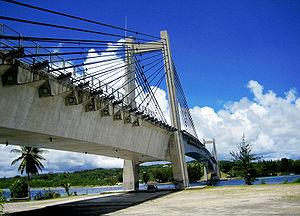
La classification des ponts peut être différente selon le critère de classement : la fonction, les matériaux, la structure, le type de travées, l'importance de l'ouvrage ou selon des critères propres aux familles d'ouvrages. Ces différents classements peuvent être croisés entre eux pour former des subdivisions.
Le pont de Koror-Babeldaob, aussi appelé pont de l'amitié Japon-Palaos ou encore pont K-B, est un pont à haubans en béton armé. Il est situé aux Palaos, un pays d'Océanie situé à l'est des Philippines, au nord de l'Indonésie et à l'ouest des États fédérés de Micronésie, et relie l'île de Koror à celle de Babeldaob depuis le 11 janvier 2002, date de son inauguration. Construit de novembre 1999 à octobre 2001 grâce à des fonds japonais, il remplace l'ancien pont à poutres en porte-à-faux en béton précontraint terminé en avril 1977 et qui s'est soudainement effondré le 26 septembre 1996 en tuant deux personnes et en blessant quatre autres. À la suite de cet accident, un pont provisoire flottant a été mis en place afin de rétablir la liaison entre Koror, la plus grande ville du pays, et Babeldaob, sa plus grande île, où se trouve l'aéroport international Roman-Tmetuchl.
Cette liste de ponts des Palaos dresse un aperçu des ponts remarquables des Palaos, tant par leurs caractéristiques dimensionnelles, que par leur intérêt architectural ou historique.